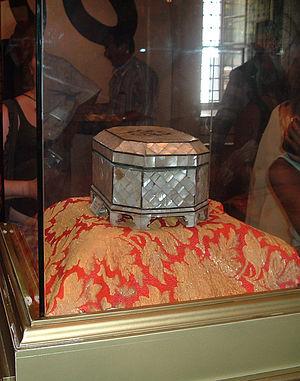
Un reliquaire est un réceptacle, généralement un coffret, destiné à contenir une ou plusieurs reliques. La dévotion populaire cherchant à honorer ceux dont les restes mortels étaient préservés fit que tout un art se développa, créant des reliquaires en matériaux précieux de forme et style esthétique divers.
Les reliques sont les restes matériels qu'a ou qu'aurait laissés derrière elle une personne vénérée en mourant : soit des parties de son corps, soit d'autres objets qu'elle a, ou avait, pour certains croyants, sanctifiés par son contact. Le culte des reliques reposant sur le possible transfert de la sacralité du corps saint sur le dévot, leur émiettement multiplie leurs bienfaits puisque chaque parcelle conserve la charge sacrale primitive. La conservation et le culte de dulie relative de ces restes sont une pratique en vigueur dans plusieurs religions. Il en découle des croyances et des pratiques religieuses variées, mais aussi de vifs débats quant à leur authenticité, le commerce ou le culte quasi superstitieux dont elles ont été ou sont encore l'objet, les « détracteurs » des reliques qui pratiquent le scepticisme scientifique n’ayant souvent pas plus d’arguments décisifs pour prouver leur fausseté ou cette superstition que les défenseurs pour prouver leur authenticité, leur virtus ou leur potestas réelles.